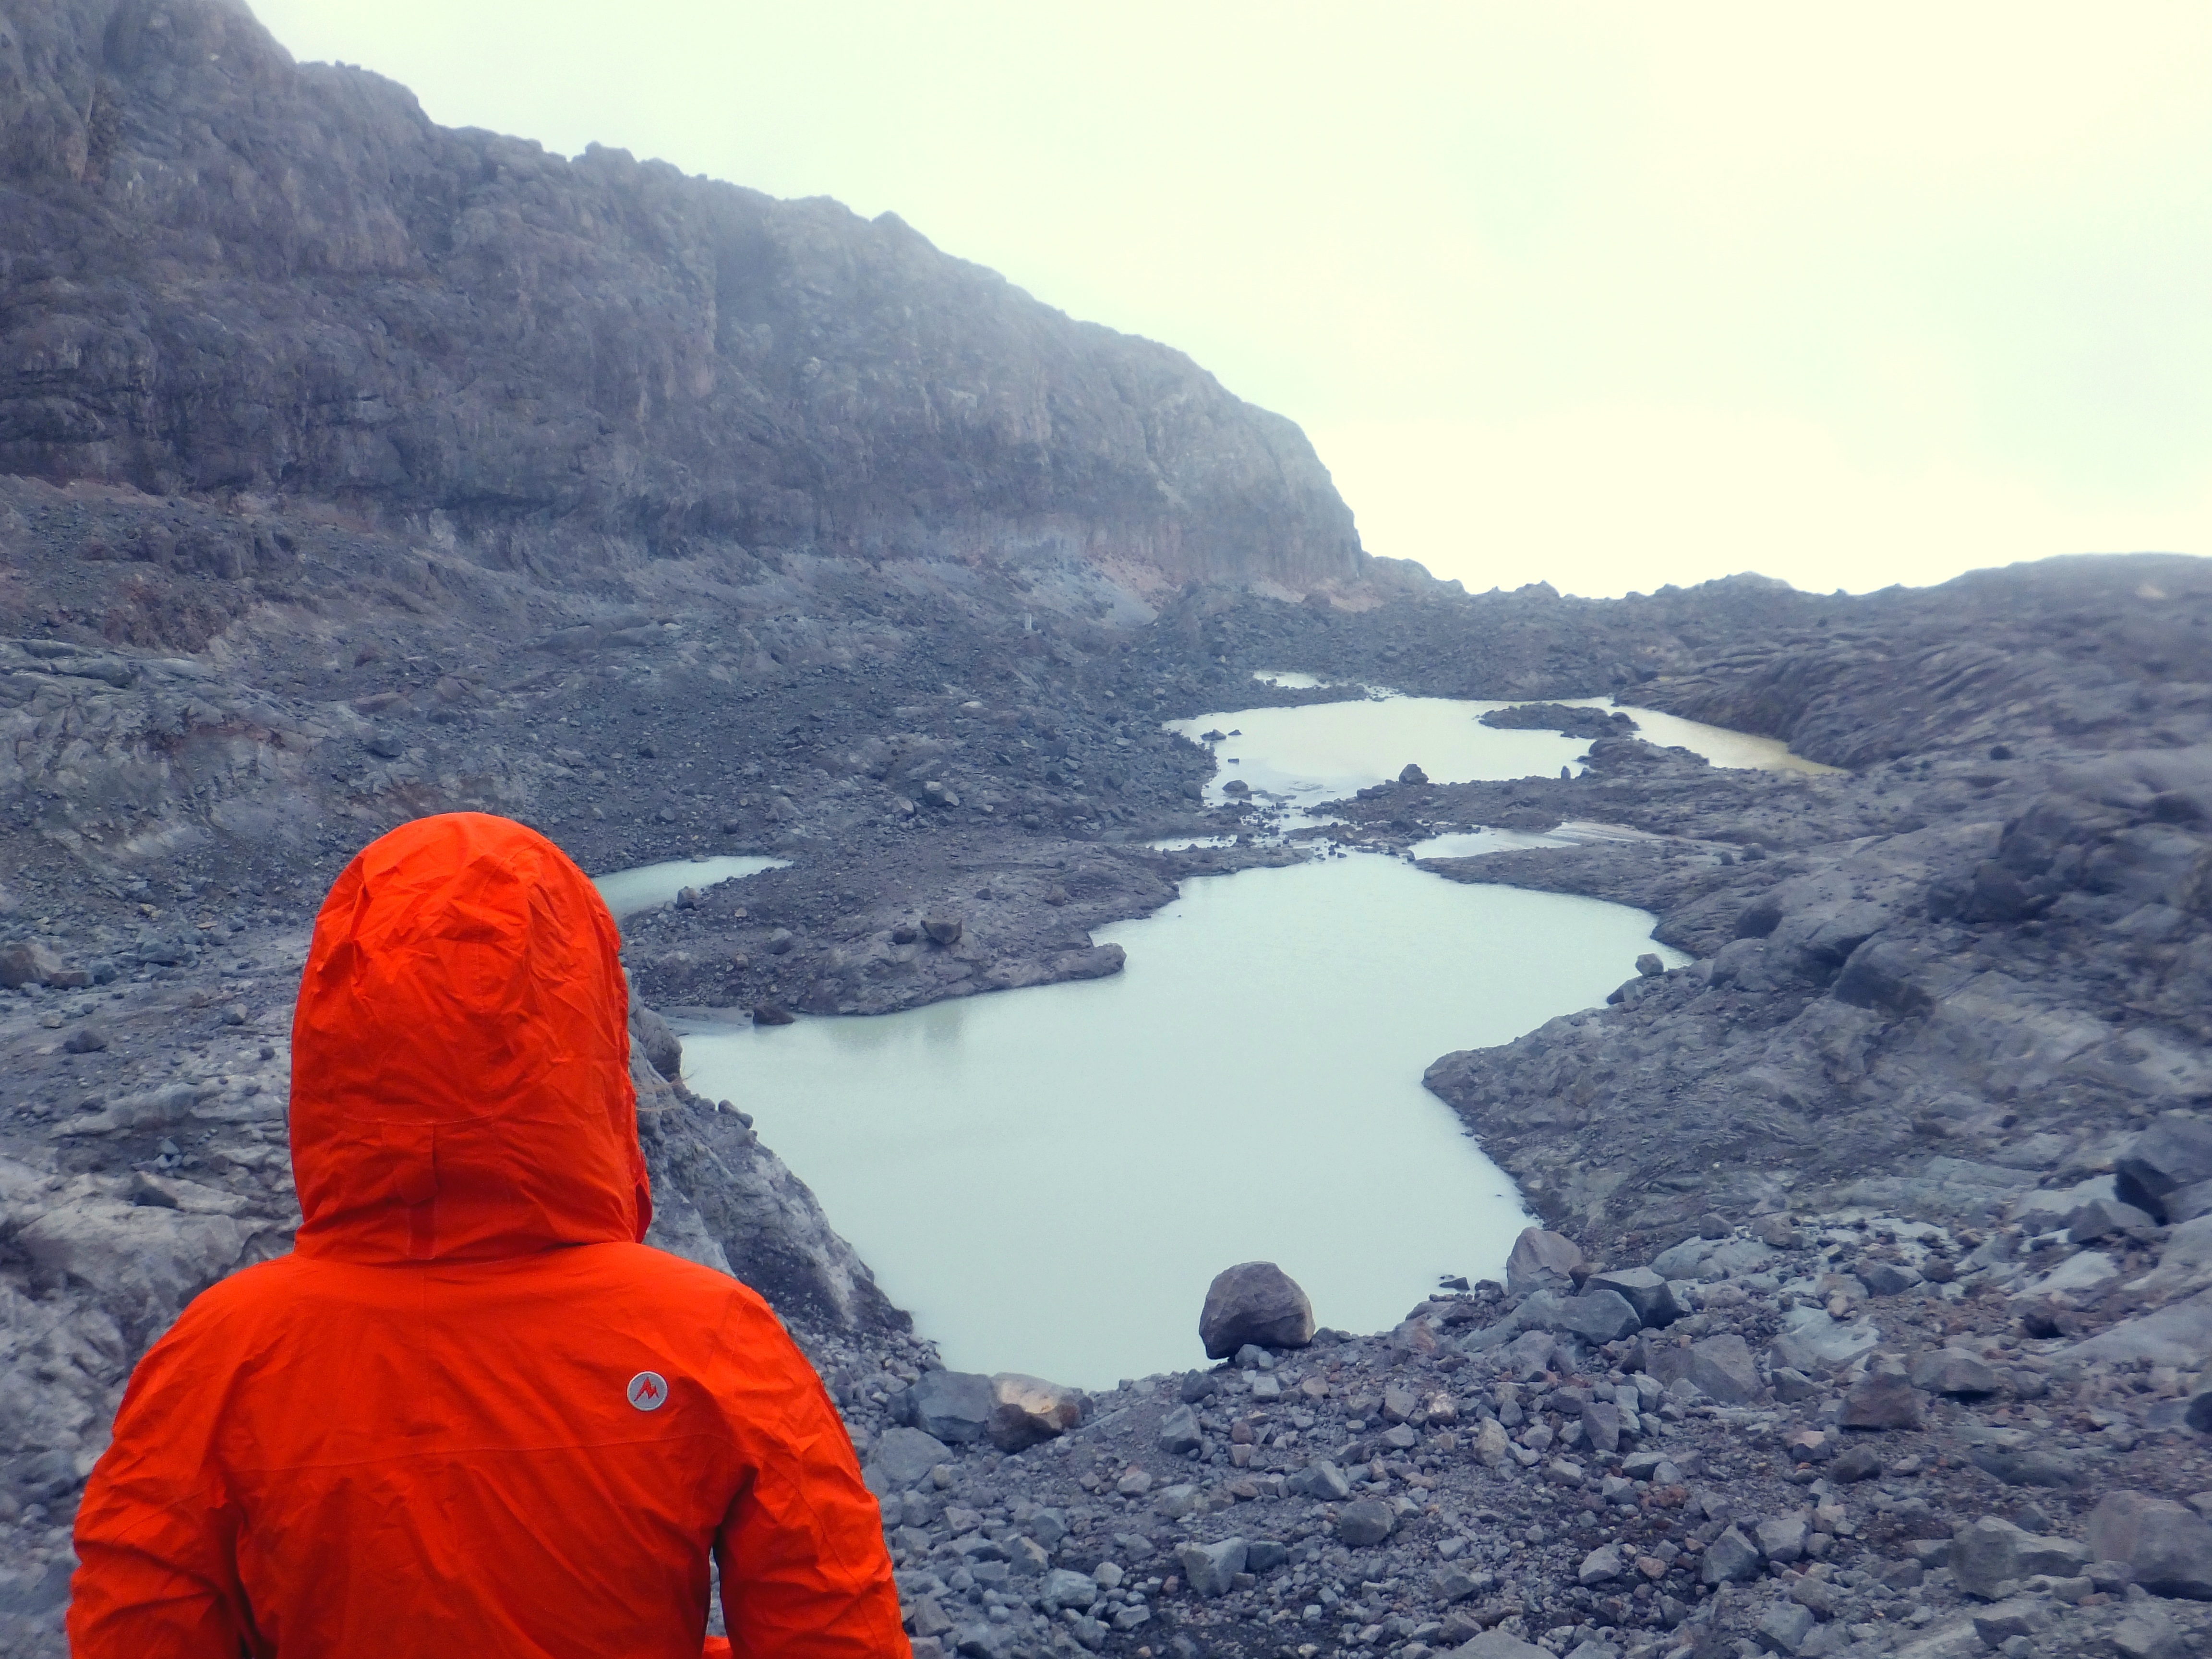
landscape, sea, coast, water, horizon, walking, mountain, cold, lake, adventure, view, fly, cliff, ice, orange, fjord, rest, extreme sport, summit, geology, mountains, bright, outlook, south america, fell, loch, colombia, 5000, landform, manizales, glacial landform, geological phenomenon